Pushback (aviation)

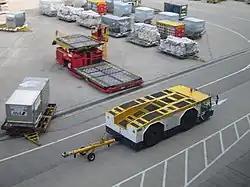
Pushback tug with a towbar on the apron

Large aircraft cannot be moved by hand and must have a tractor or tug. Pushback tractors use a low profile design to fit under the aircraft nose. For sufficient traction the tractor must be heavy, and most models can have extra ballast added. A typical tractor for large aircraft weighs up to and has a drawbar pull of . Often the driver's cabin can be raised for increased visibility when reversing and lowered to fit under aircraft. There are two types of pushback tractors: conventional and towbarless (TBL).